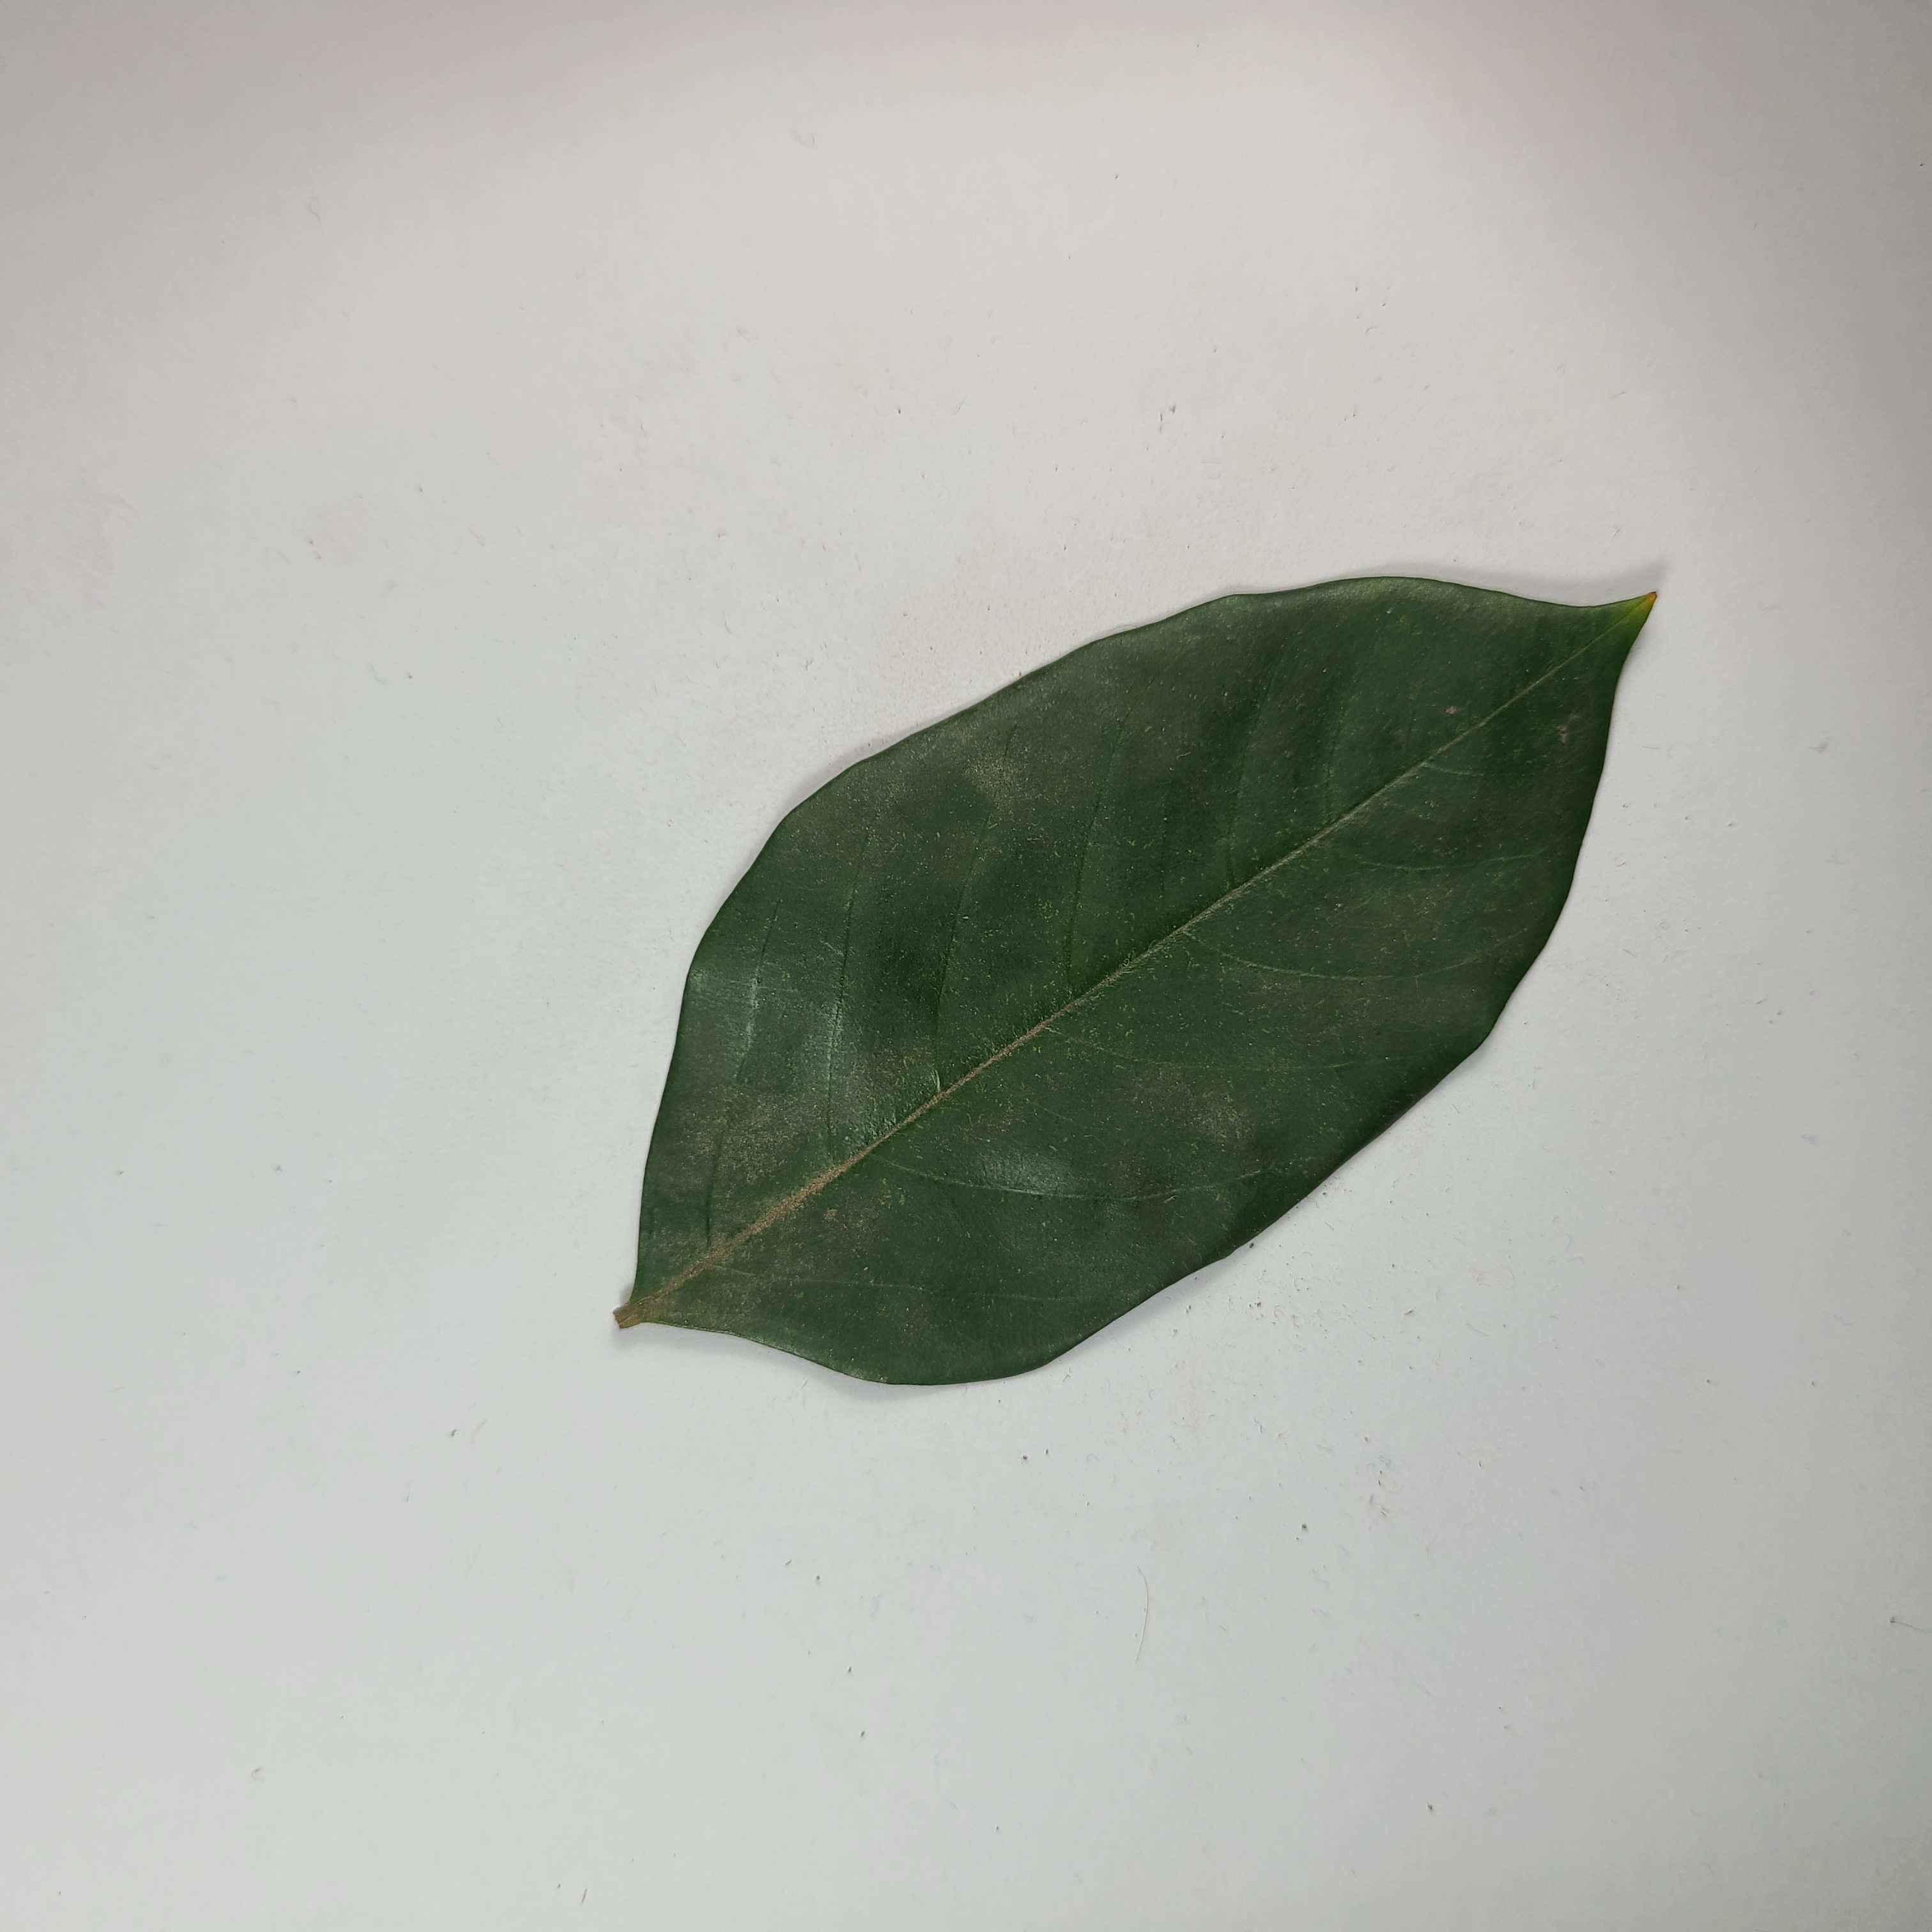
Label: Healthy Leaves